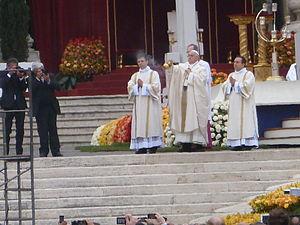
Pape François lors de l’encensement, messe de canonisation de Jean-Paul II et Jean XXIII.
Les canonisations des papes Jean XXIII et Jean-Paul II, annoncées le 30 septembre 2013 lors d'un consistoire ordinaire public, ont eu lieu au cours d'une cérémonie religieuse solennelle le 27 avril 2014 place Saint-Pierre au Vatican et au cours de laquelle les deux bienheureux papes Jean XXIII et Jean-Paul II sont déclarés saints de l'Église catholique.